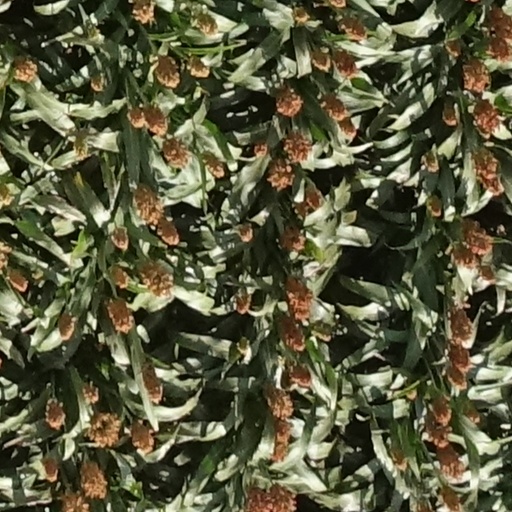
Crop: sorghum